Nasir P. Ramlee

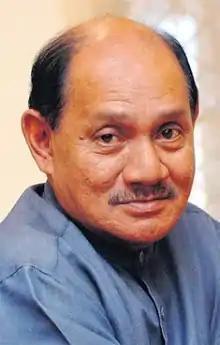

Nasir P. Ramlee (23 November 1953 – 17 December 2008) was a Malaysian actor, composer, musician and singer.